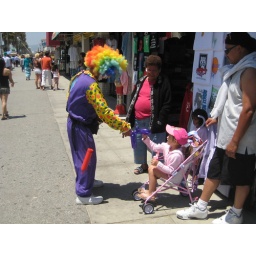
A clown gives a balloon puppy to a little girl in a stroller on the boardwalk at Venice Beach, California.